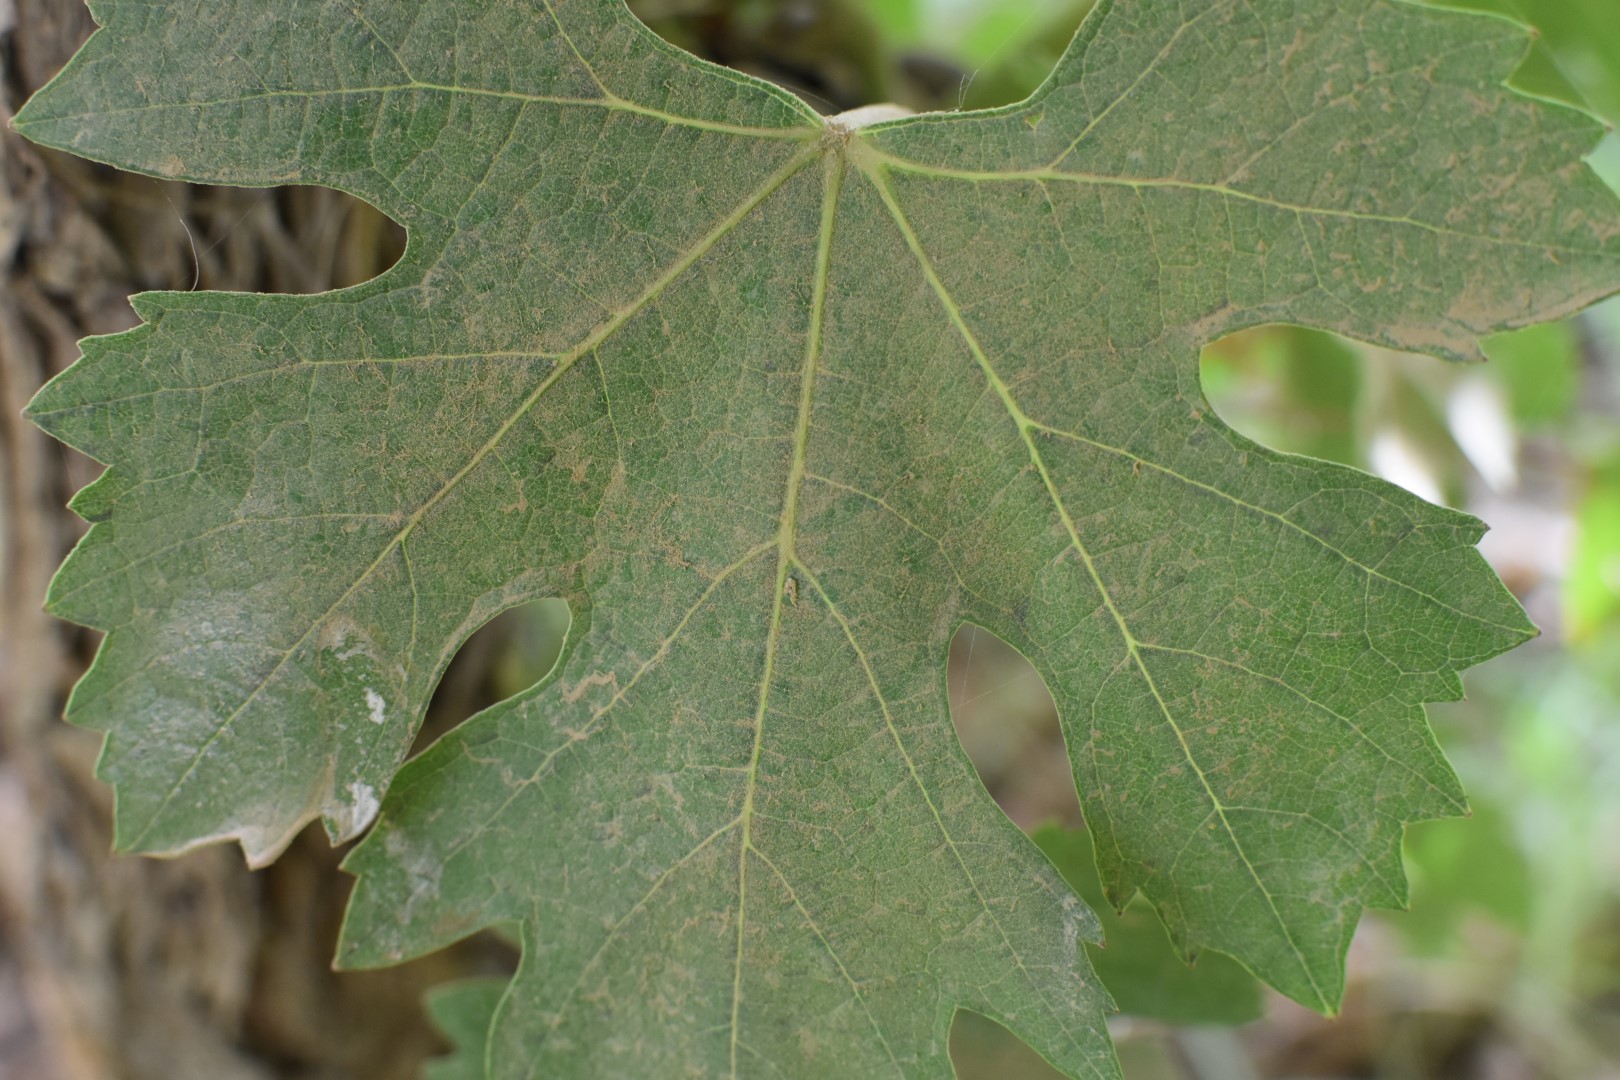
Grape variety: Riasi